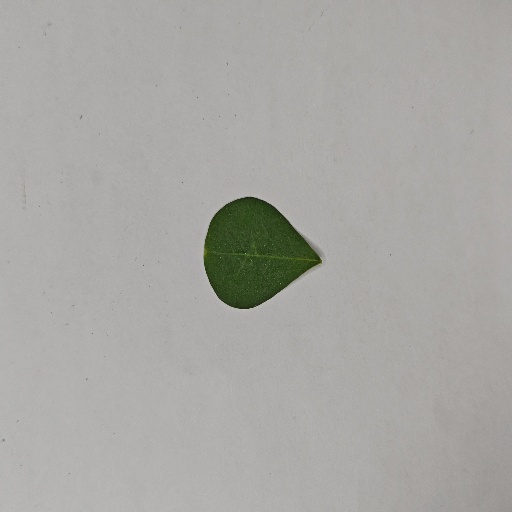
Species: Sojina
Leaf condition: Healthy Leaf